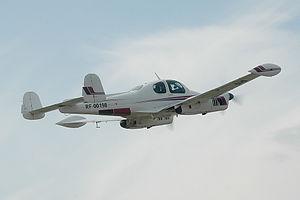
Le Let L-200 Morava est un avion polyvalent bimoteur utilisé comme avion d'affaires, avion de transport régional ou avion d'évacuation sanitaire.